Answer in natural language. Which object is closer to the camera taking this photo, Doorway (highlighted by a red box) or Doorway (highlighted by a blue box)? Choose between the following options: Doorway (highlighted by a red box) or Doorway (highlighted by a blue box)
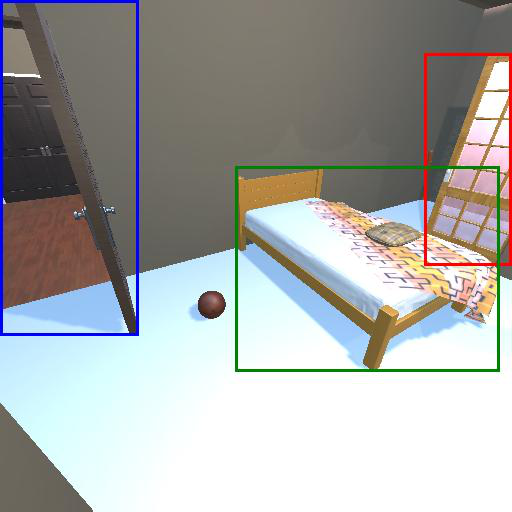
<answer>Doorway (highlighted by a blue box)</answer>